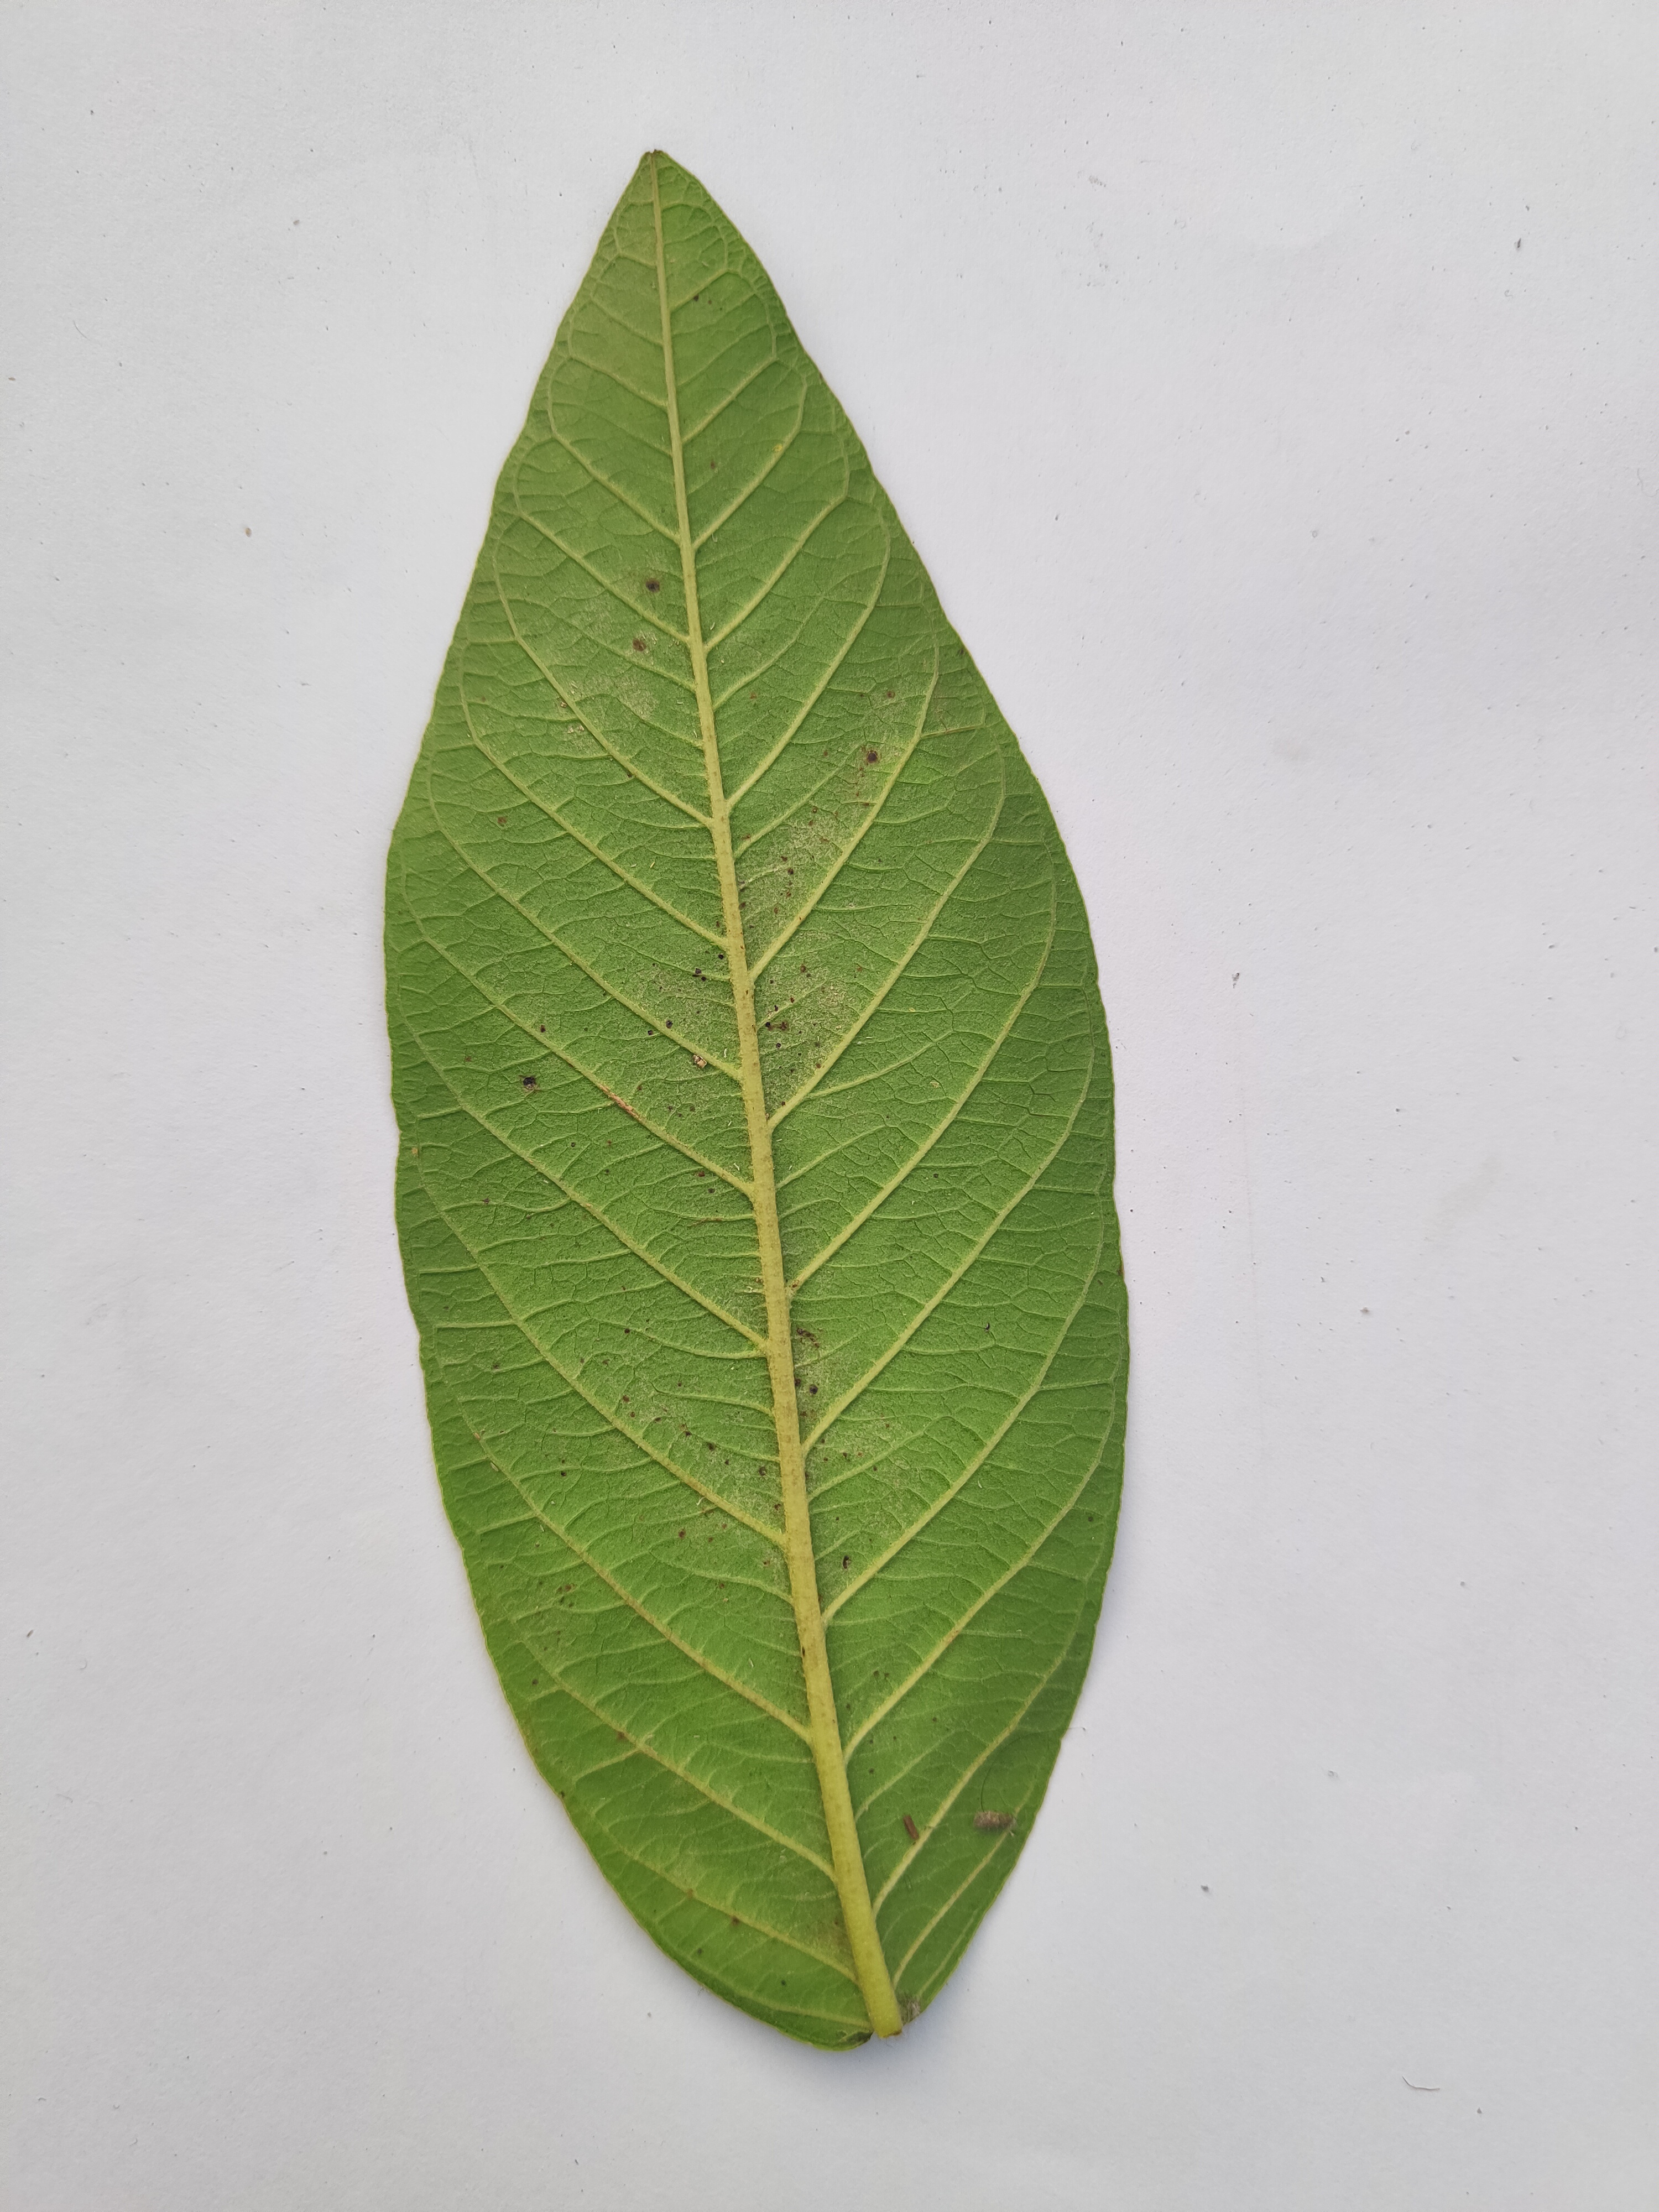
Leaf variety: Guava